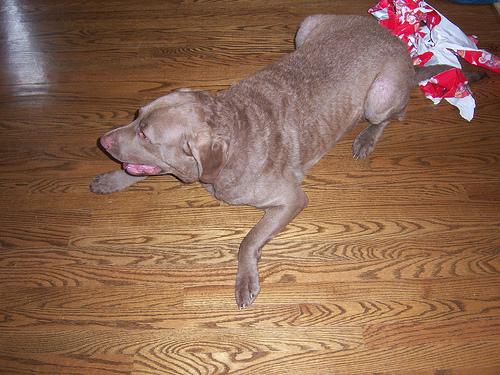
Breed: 215-n000075-Chesapeake_Bay_retriever